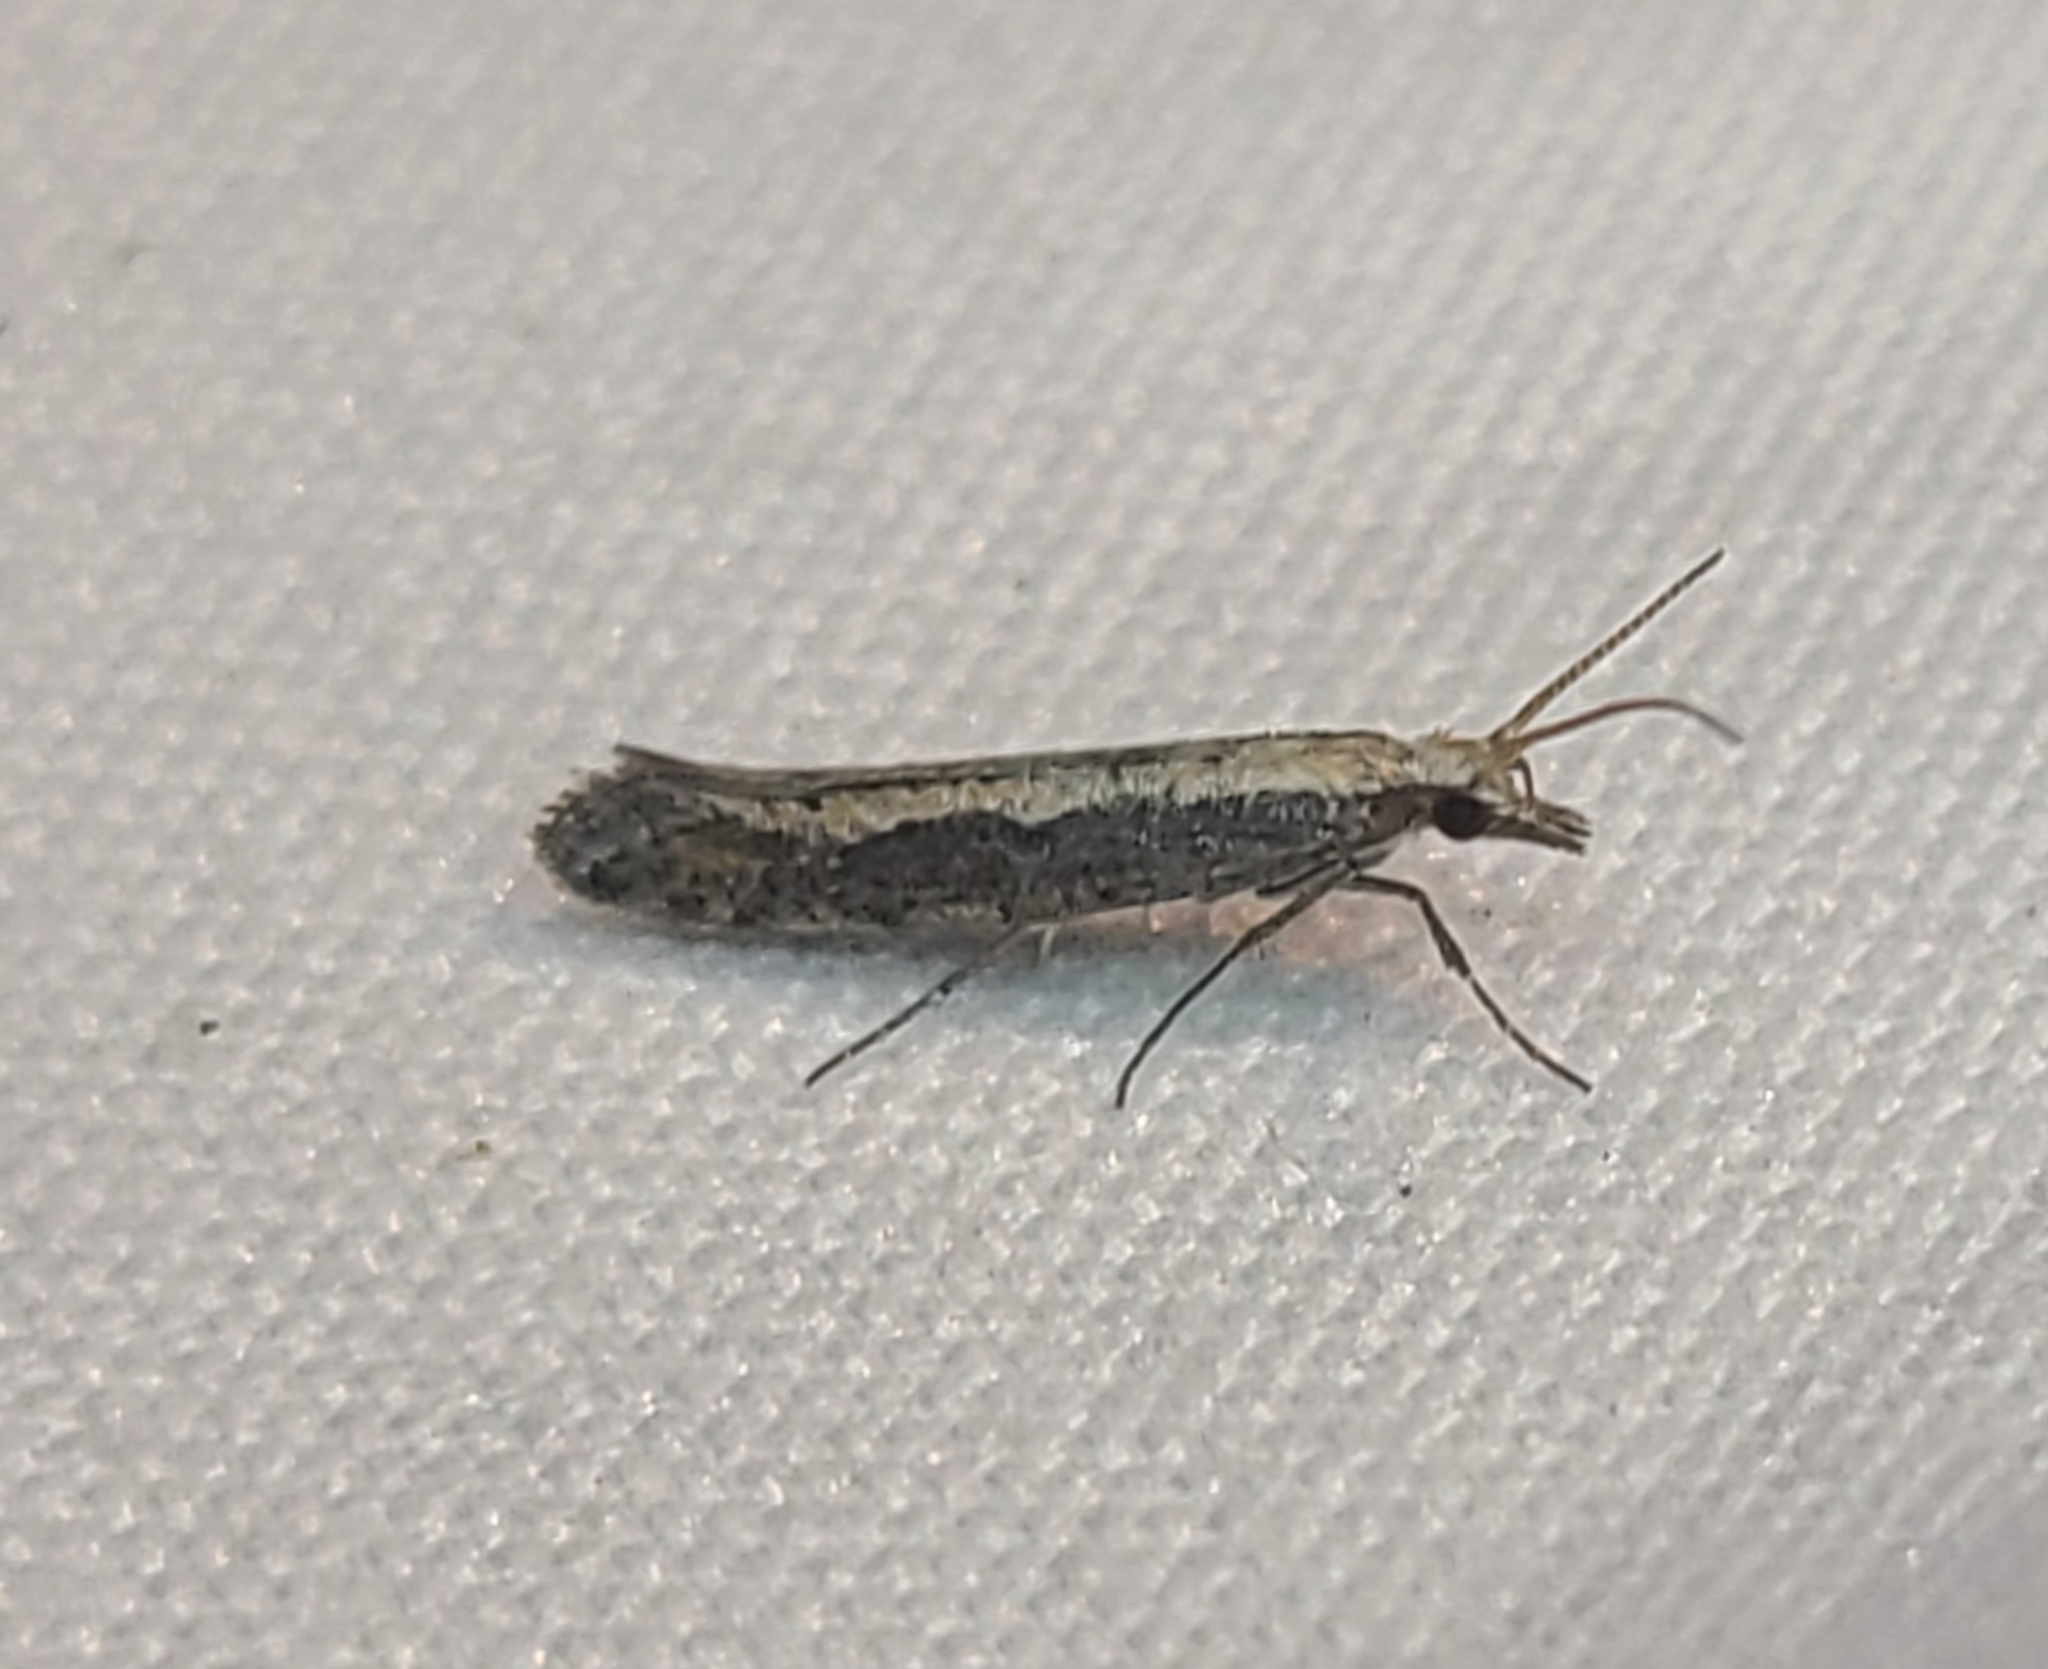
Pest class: diamondback_moth